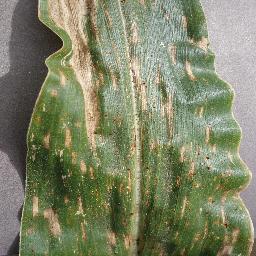
Label: Corn___Cercospora_leaf_spot Gray_leaf_spot